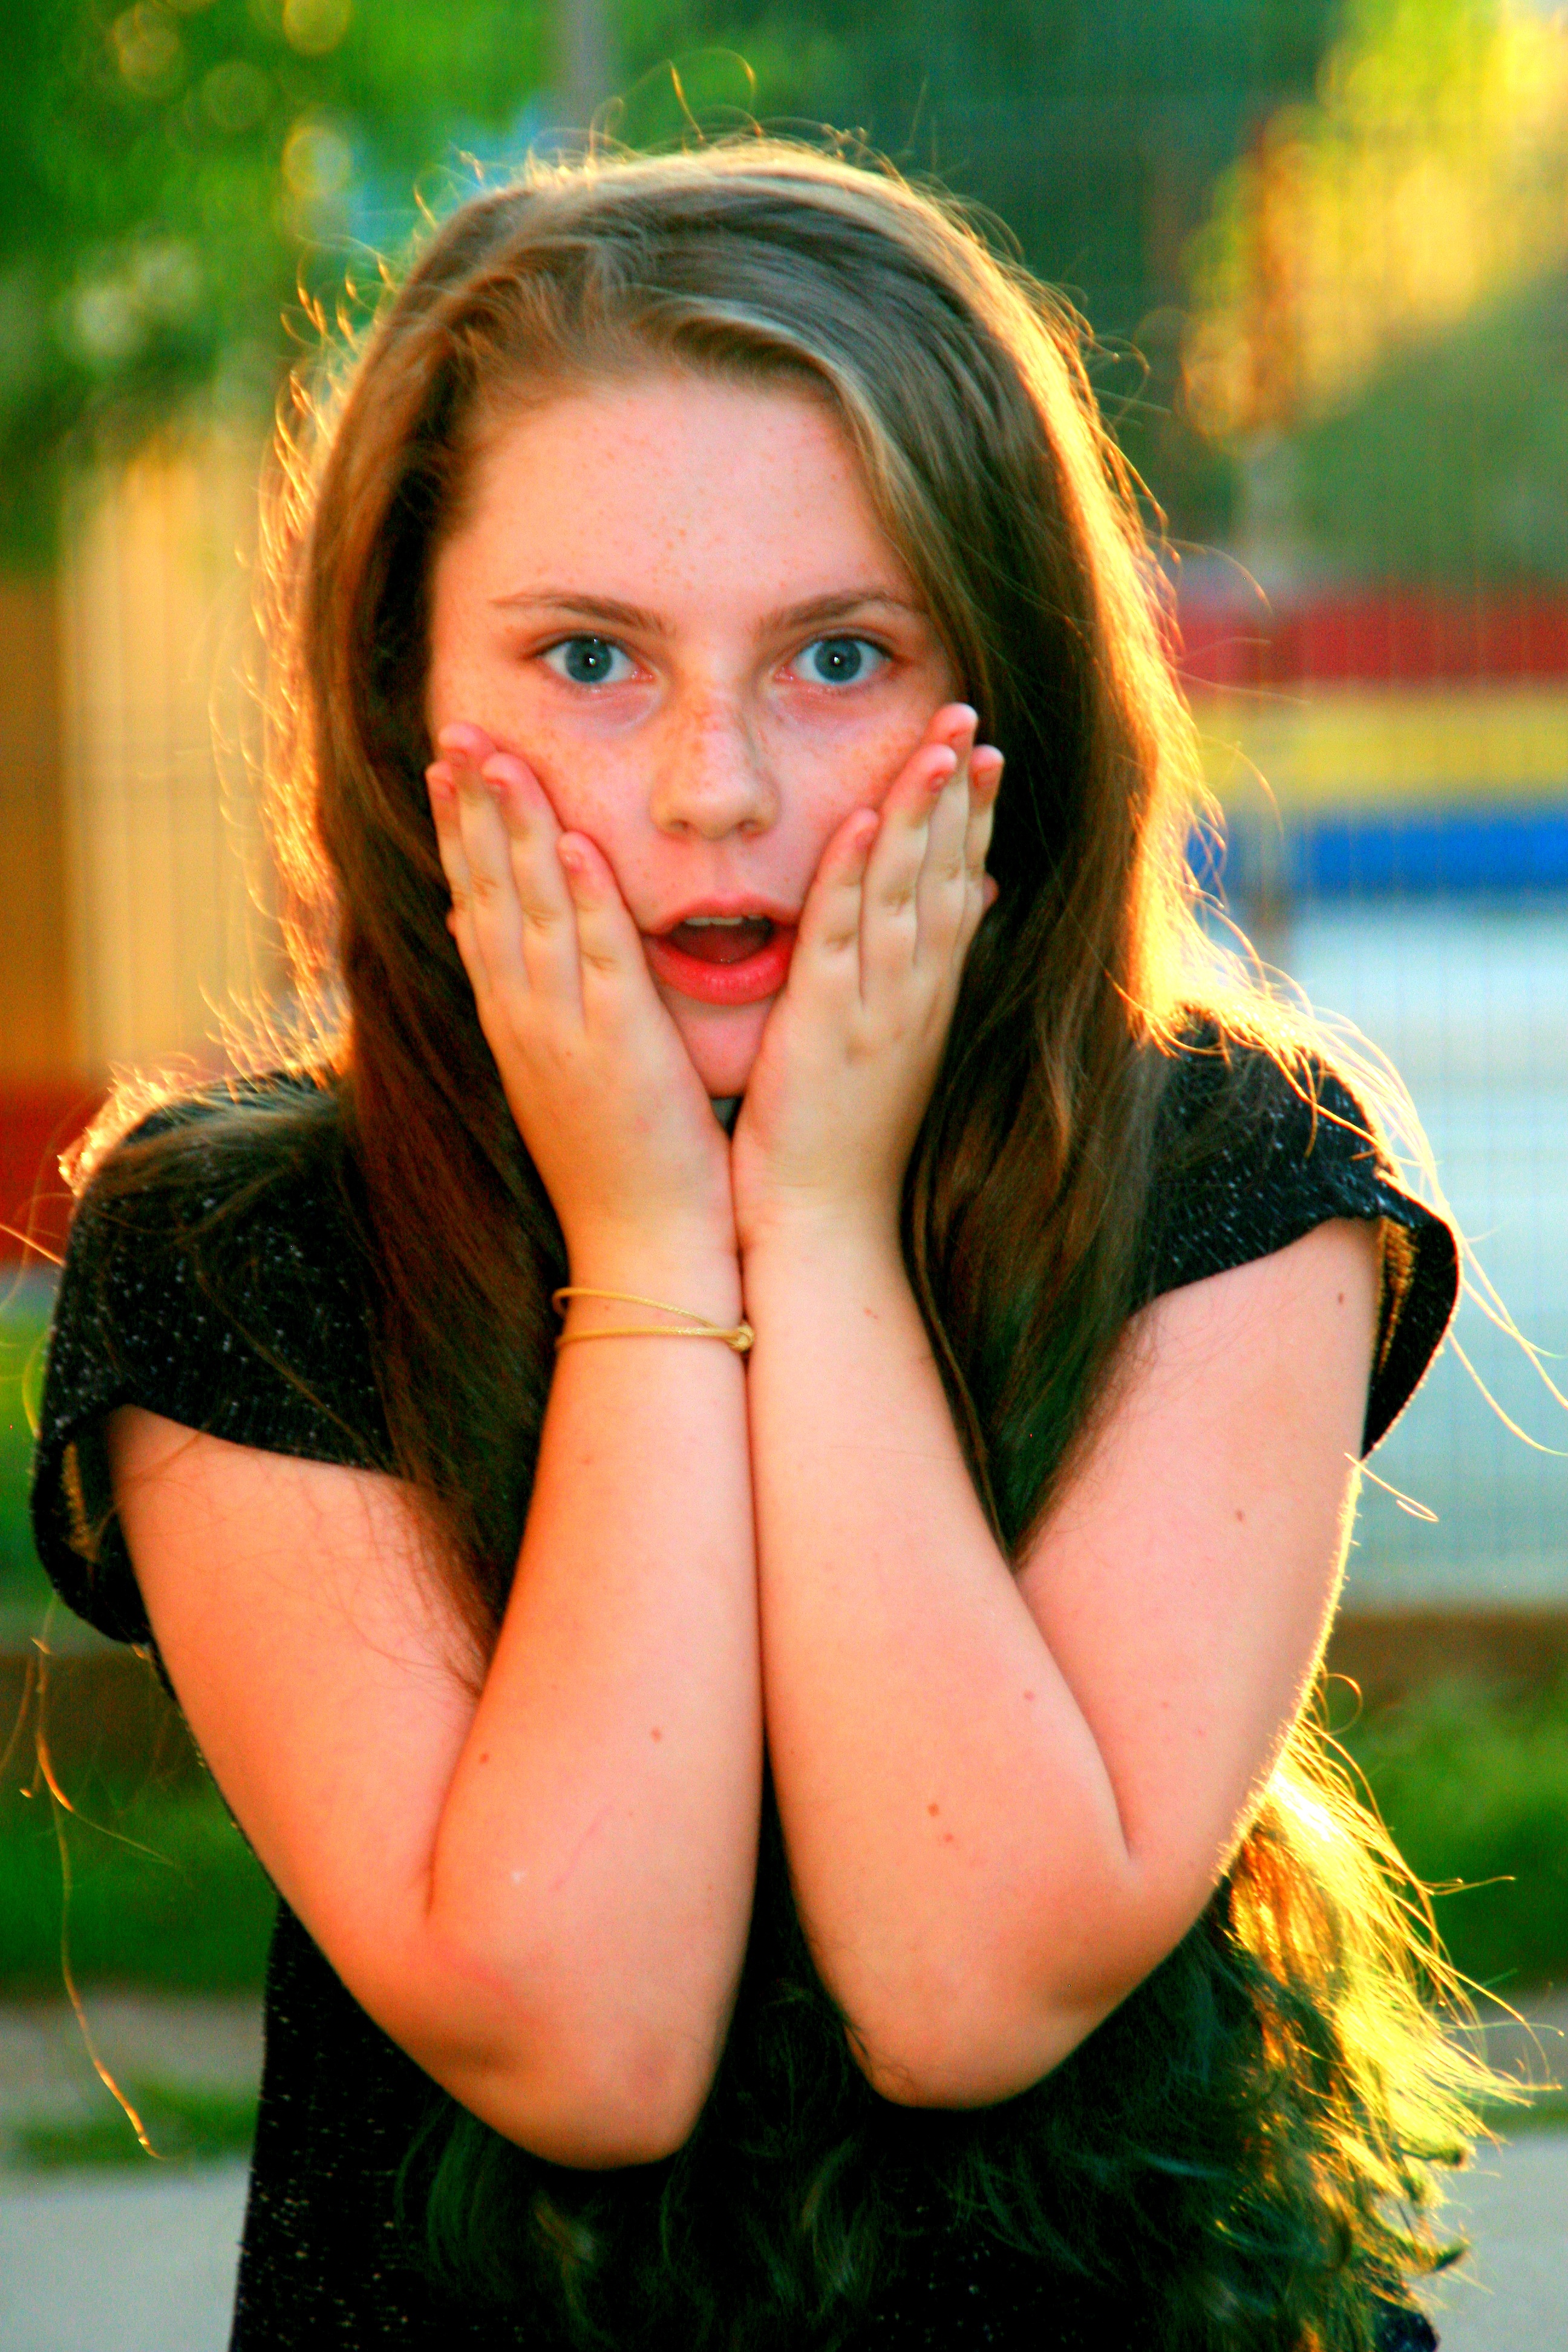
hand, person, girl, woman, hair, photography, portrait, model, red, lady, facial expression, smile, mouth, long hair, red hair, human body, face, fun, eye, head, skin, beauty, blond, emotion, abdomen, photo shoot, brown hair, portrait photography